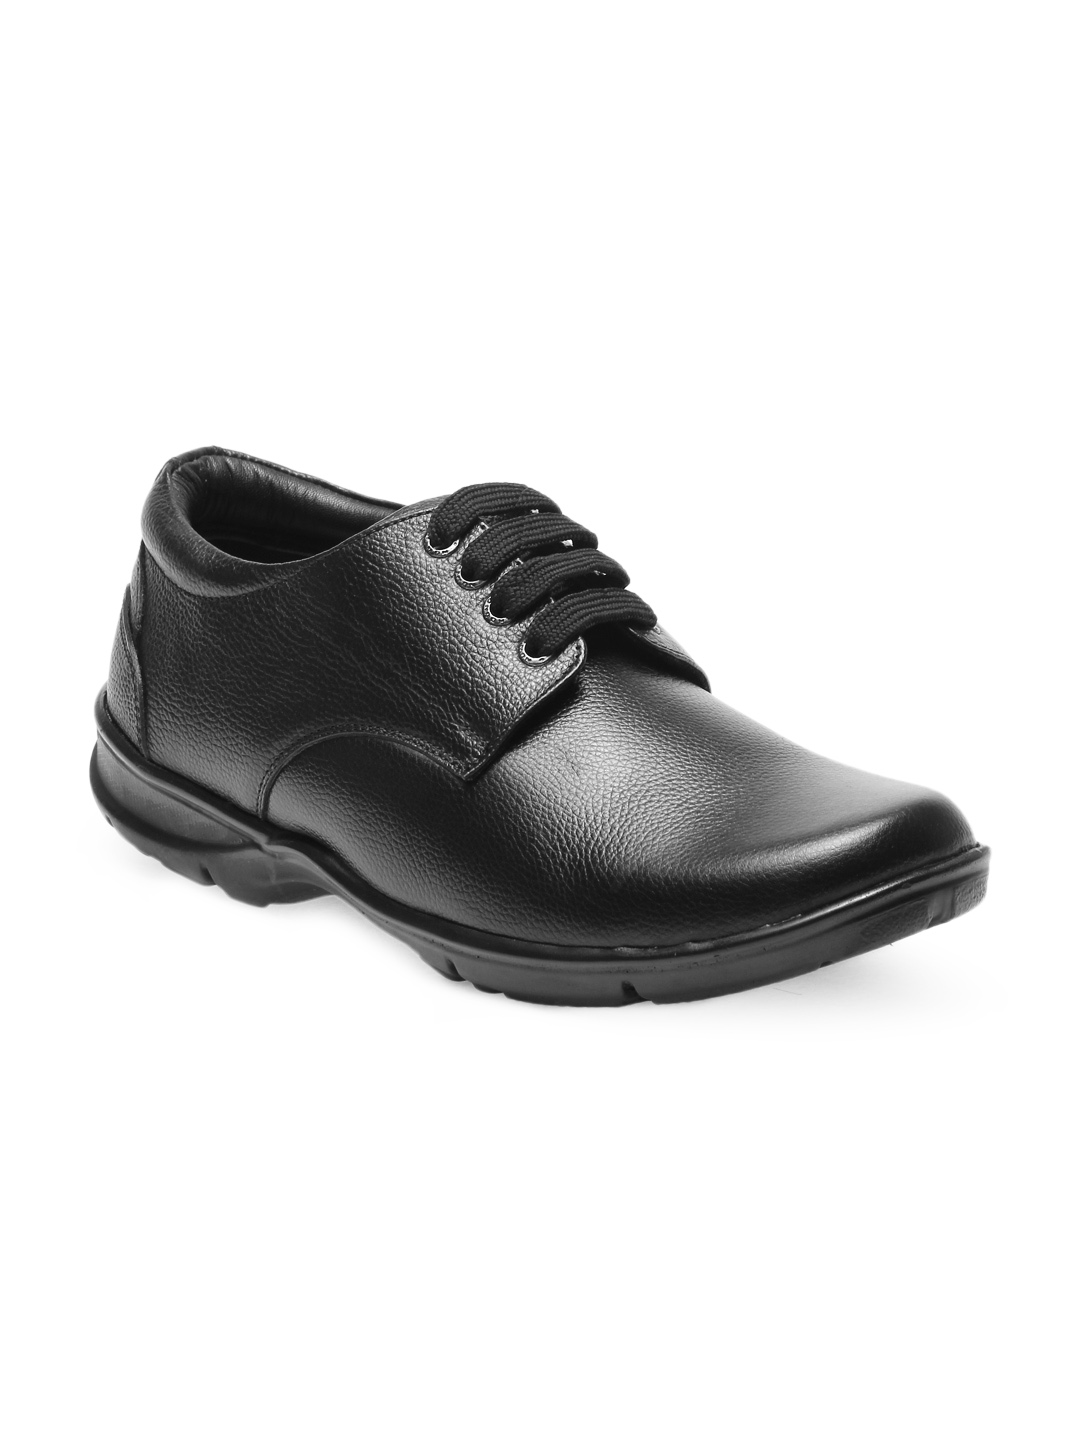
Numero Uno Men Black Formal Shoes
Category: Footwear / Shoes / Formal Shoes
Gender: Men
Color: Black
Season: Summer 2012
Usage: Formal